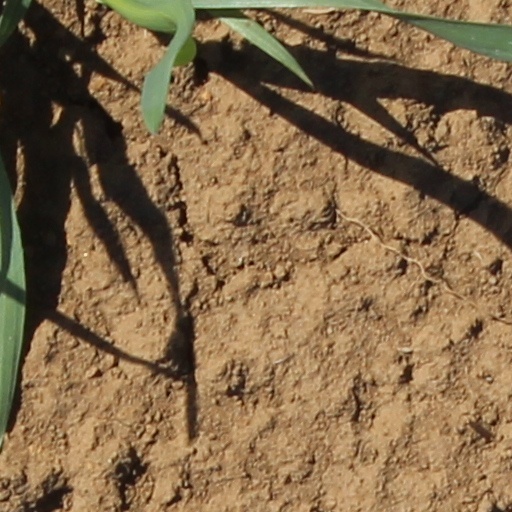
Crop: wheat